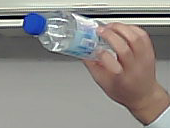
Product: nestle_water